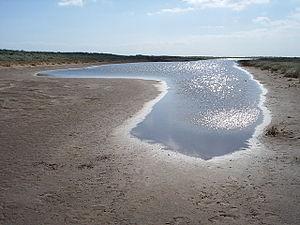
Cette liste de sites Ramsar en Angleterre comprend des zones humides considérées comme ayant une importance internationale au regard de la Convention de Ramsar. L'Angleterre compte actuellement 71 sites désignés « zones humides d'importance internationale ».